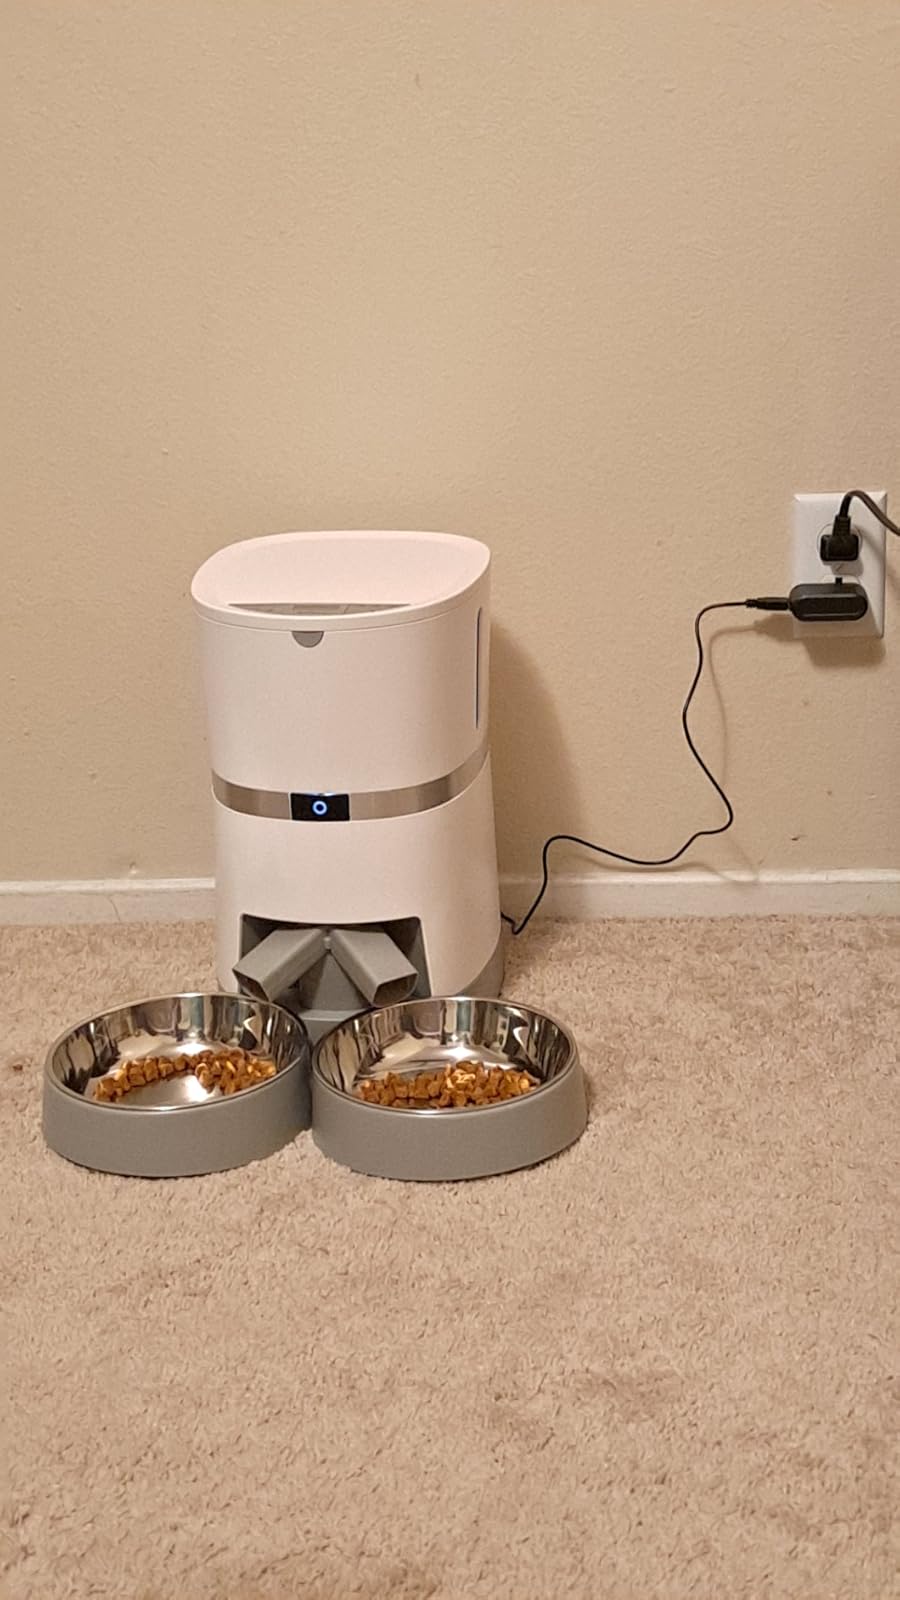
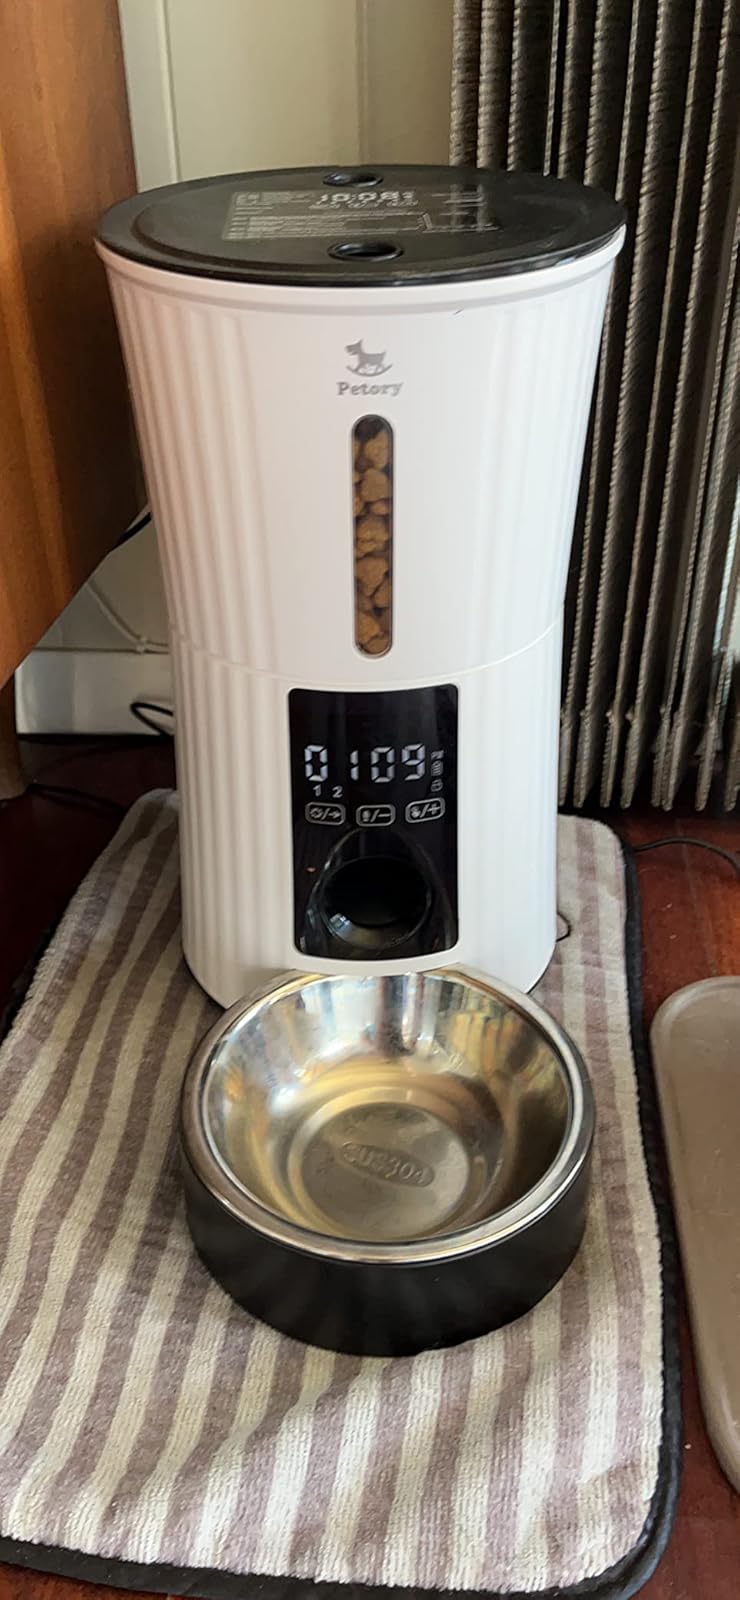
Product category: items_feeder
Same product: no